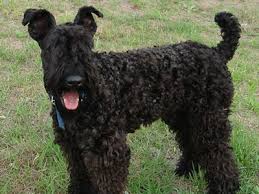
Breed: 229-n000087-Kerry_blue_terrier